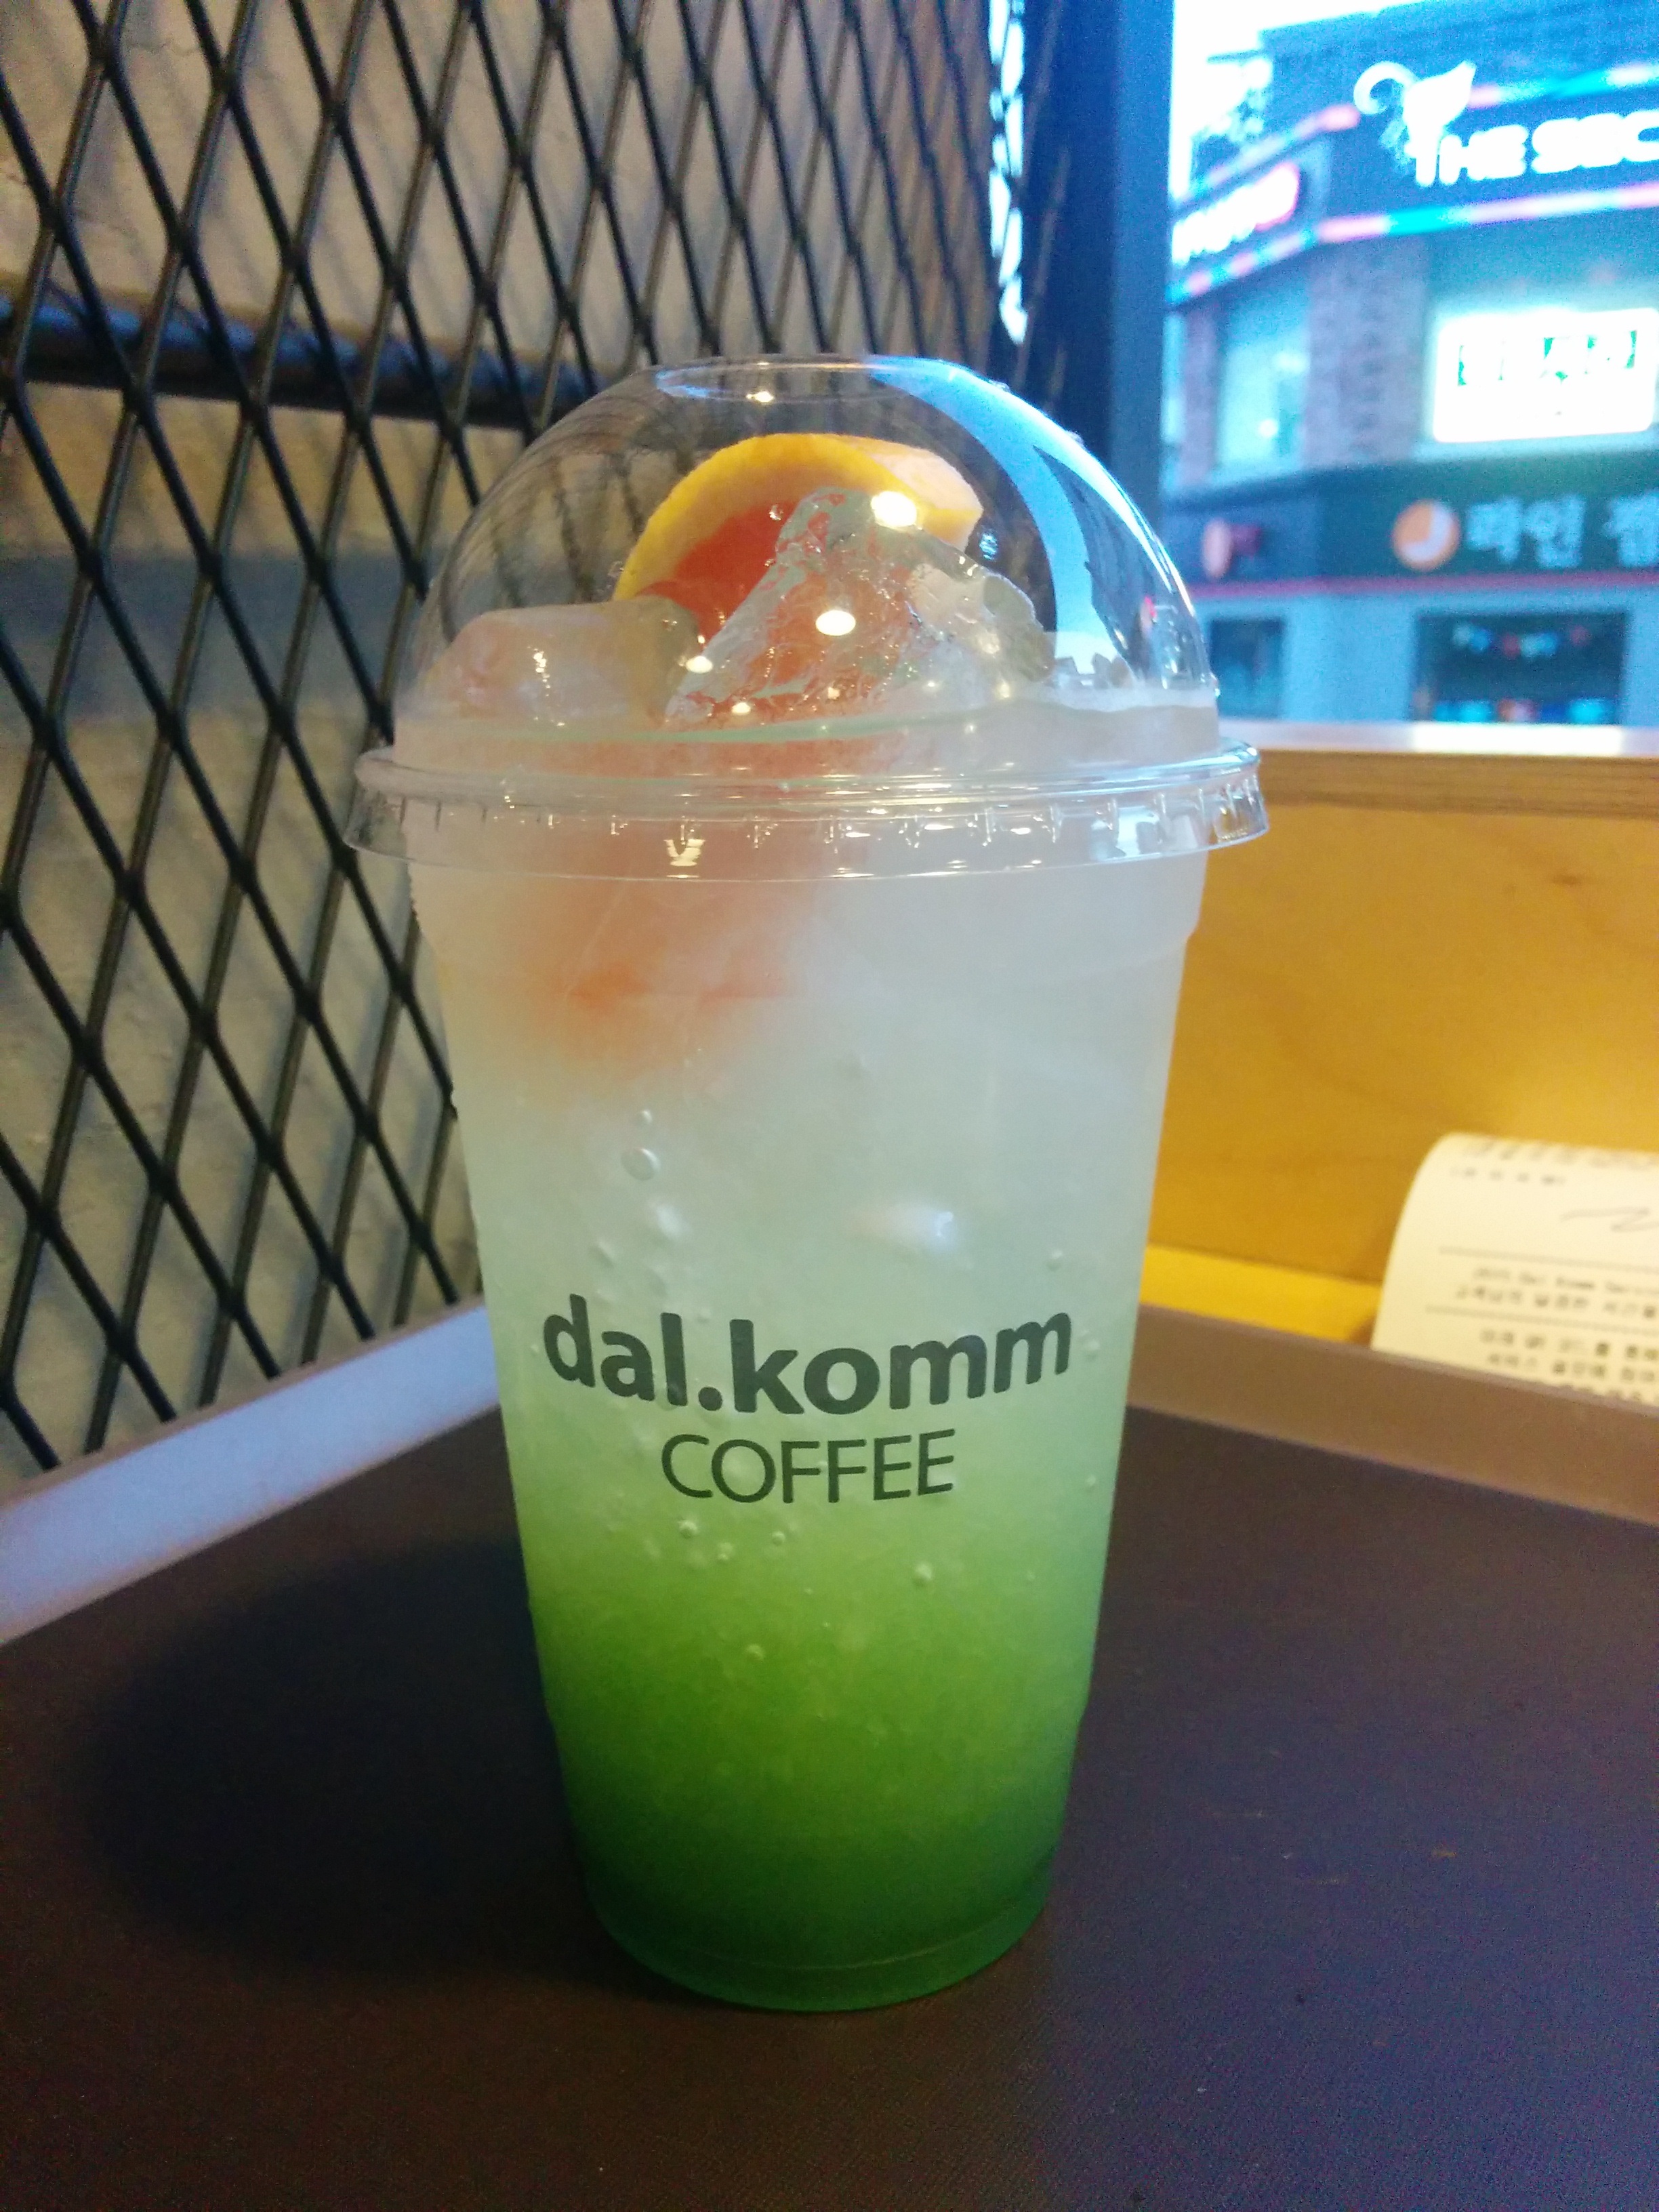
cold, orange, produce, lemonade, drink, slush, cocktail, juice, drinking, liqueur, taking, distilled beverage, non alcoholic beverage, ade